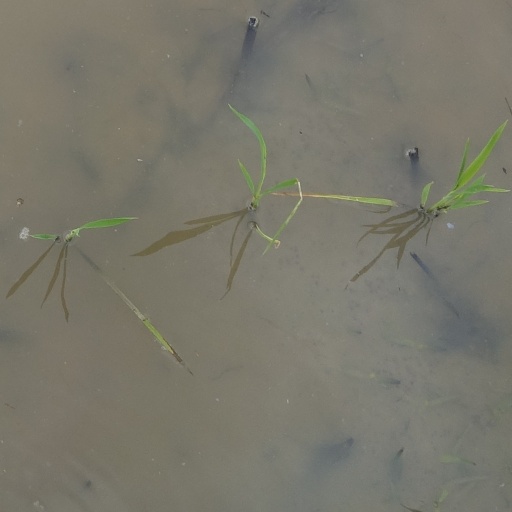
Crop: rice